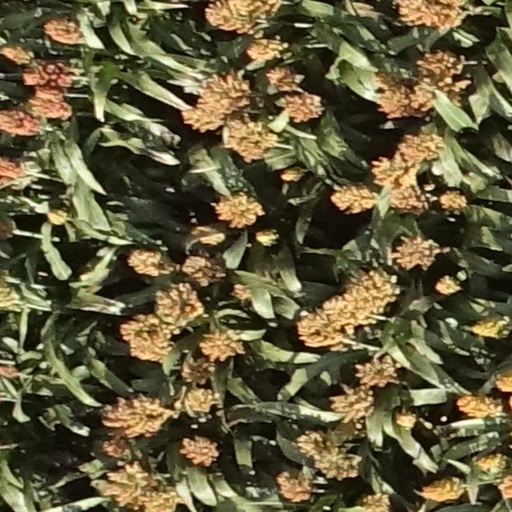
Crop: sorghum